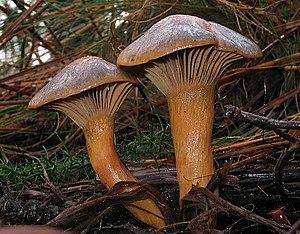
Aucune garantie d'exactitude ne peut être offerte par la liste contenue dans cet article.